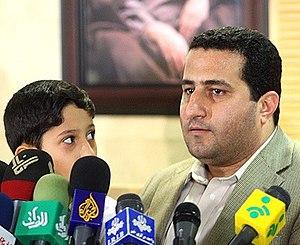
Shahram Amiri est un physicien nucléaire iranien, né le 8 novembre 1977 à Qom et mort le 3 août 2016.